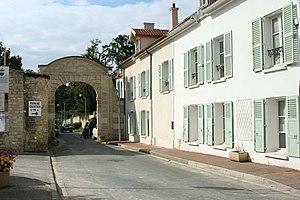
Le Mesnil-le-Roi est une commune du département des Yvelines, dans la région Île-de-France, en France, situé à 5 km environ au nord de Saint-Germain-en-Laye.